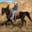
Label: horse